Alena Leonova

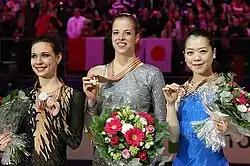
Leonova at the 2012 World Championships

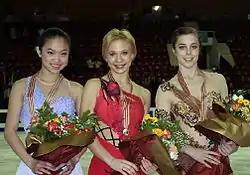
Leonova's gold medal at the 2009 World Junior Championships

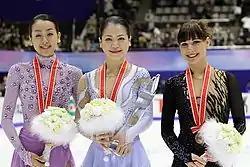
Leonova at the 2011 NHK Trophy

"GP: Grand Prix; CS: Challenger Series; JGP: Junior Grand Prix"